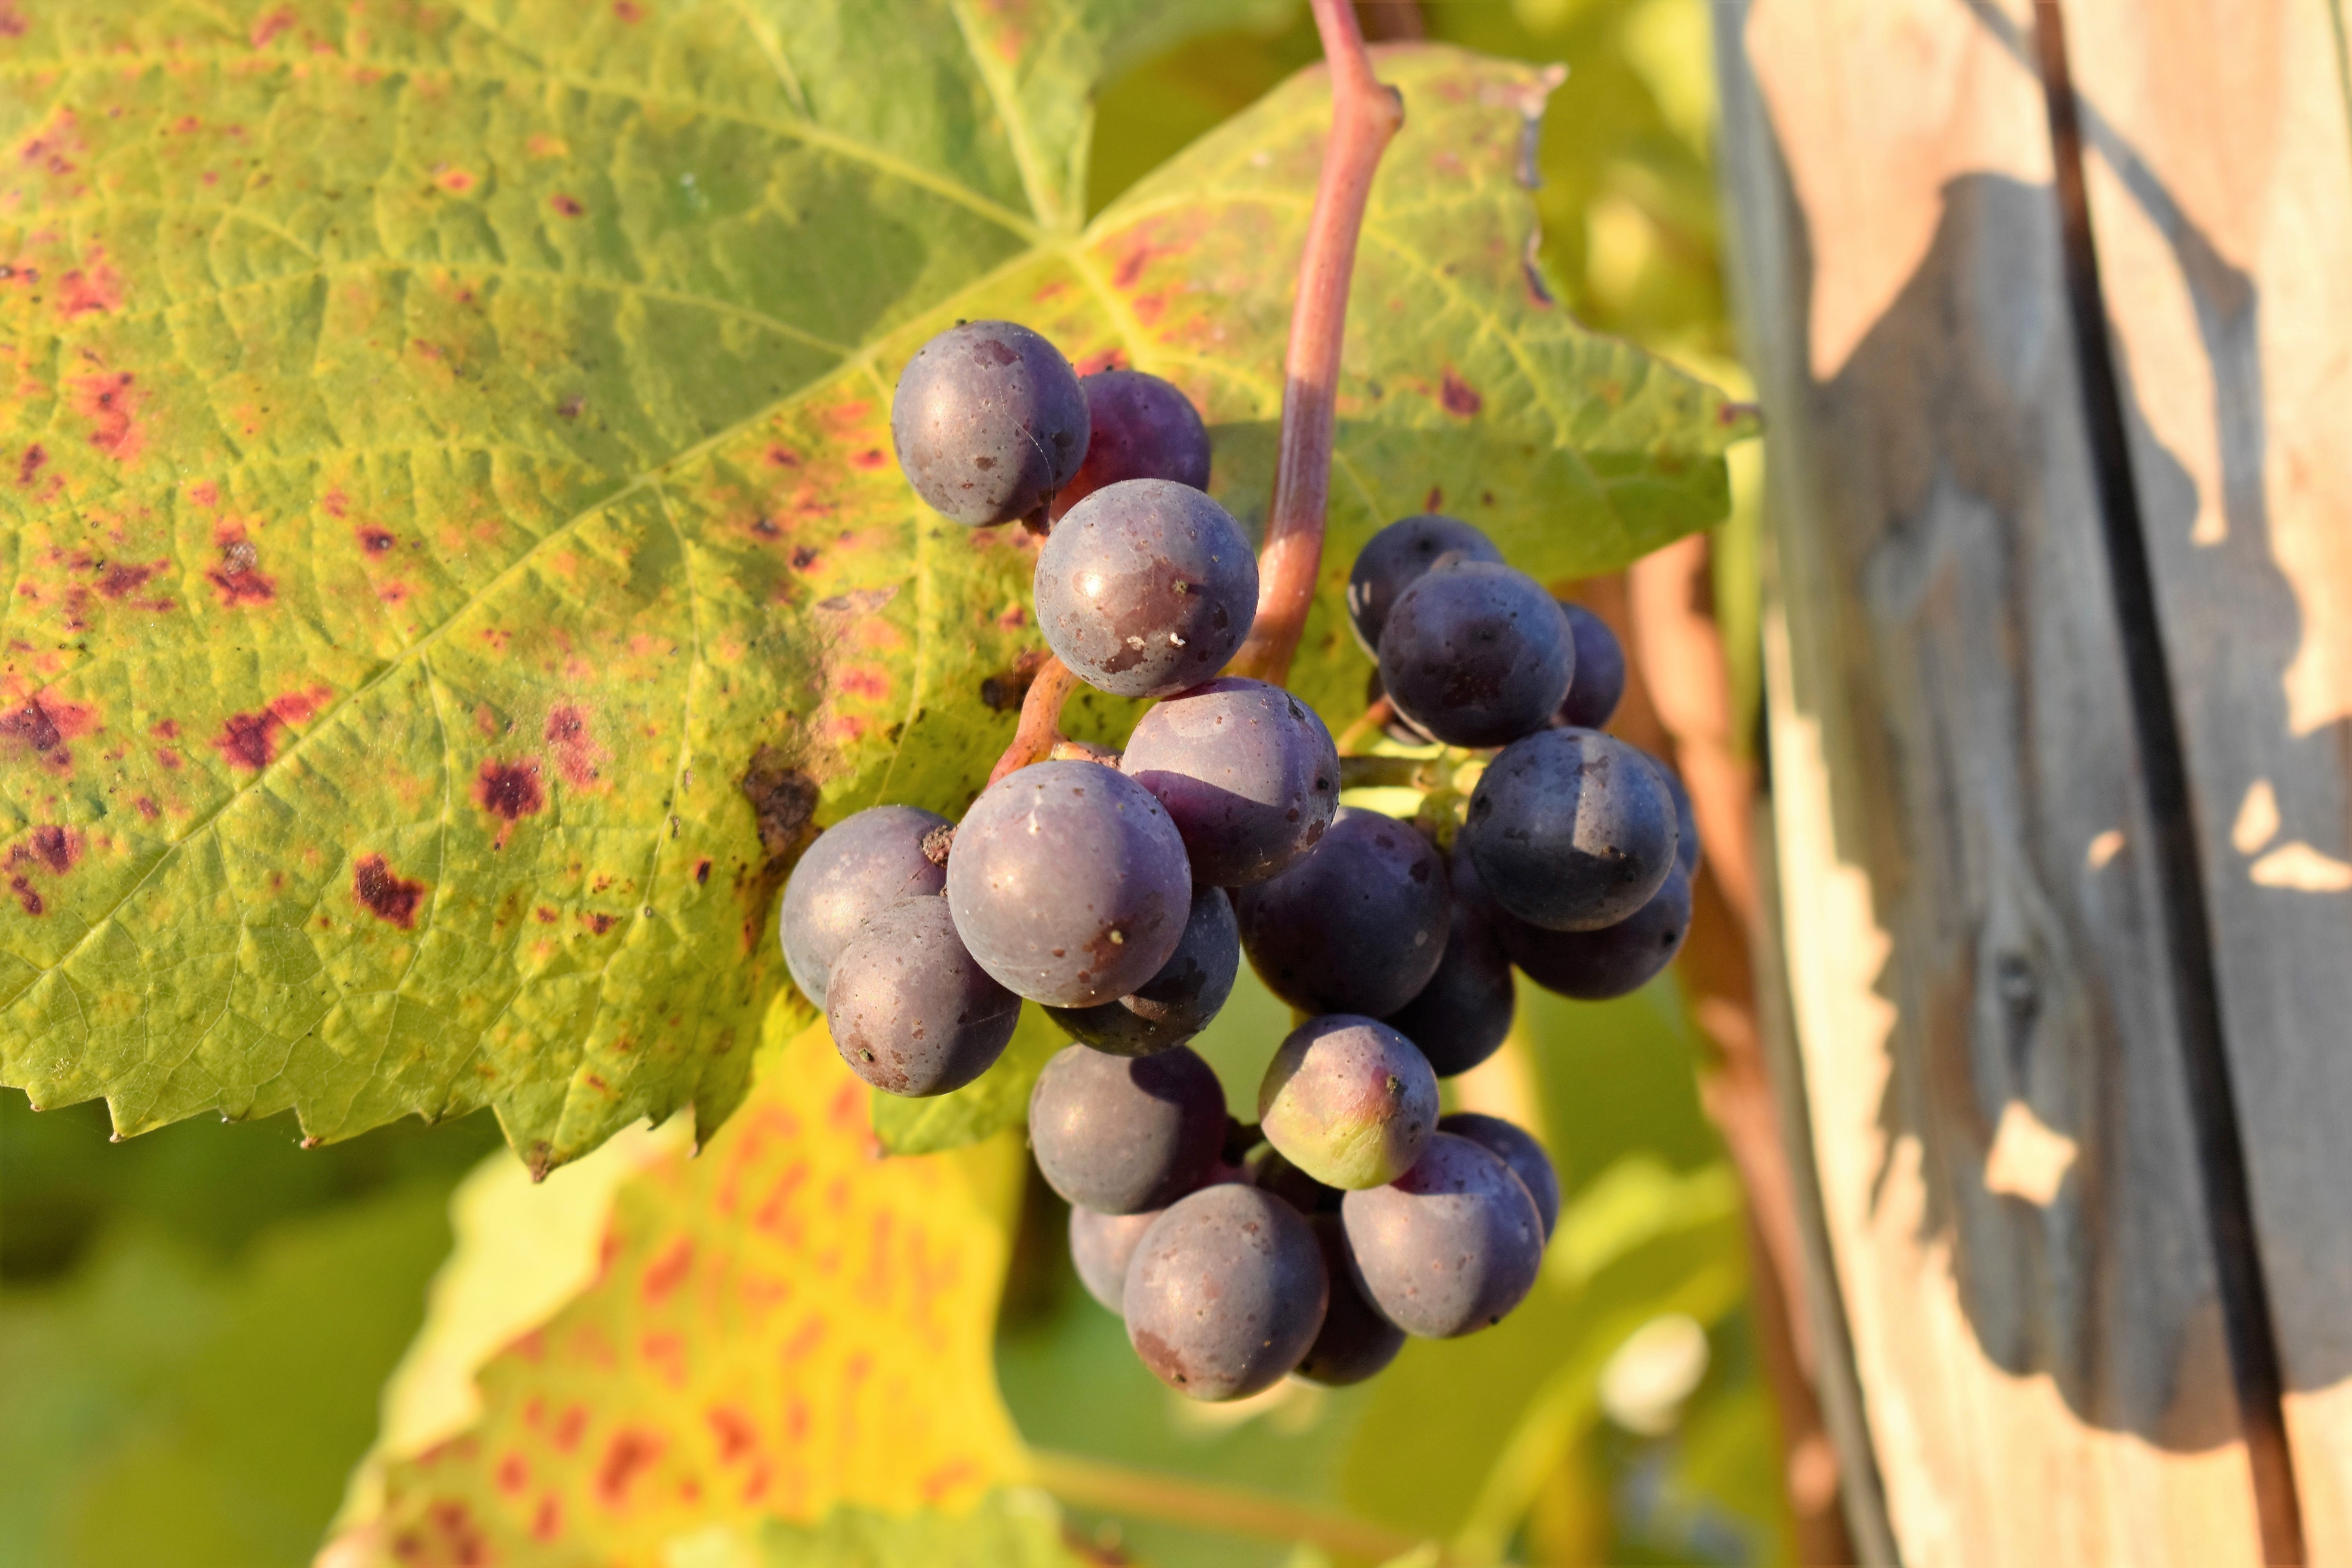
nature, plant, grape, vine, vineyard, wine, fruit, flower, food, green, produce, autumn, agriculture, season, grapevine, leaves, grapes, winegrowing, rebstock, blue grapes, flowering plant, vitis, land plant, grapevine family